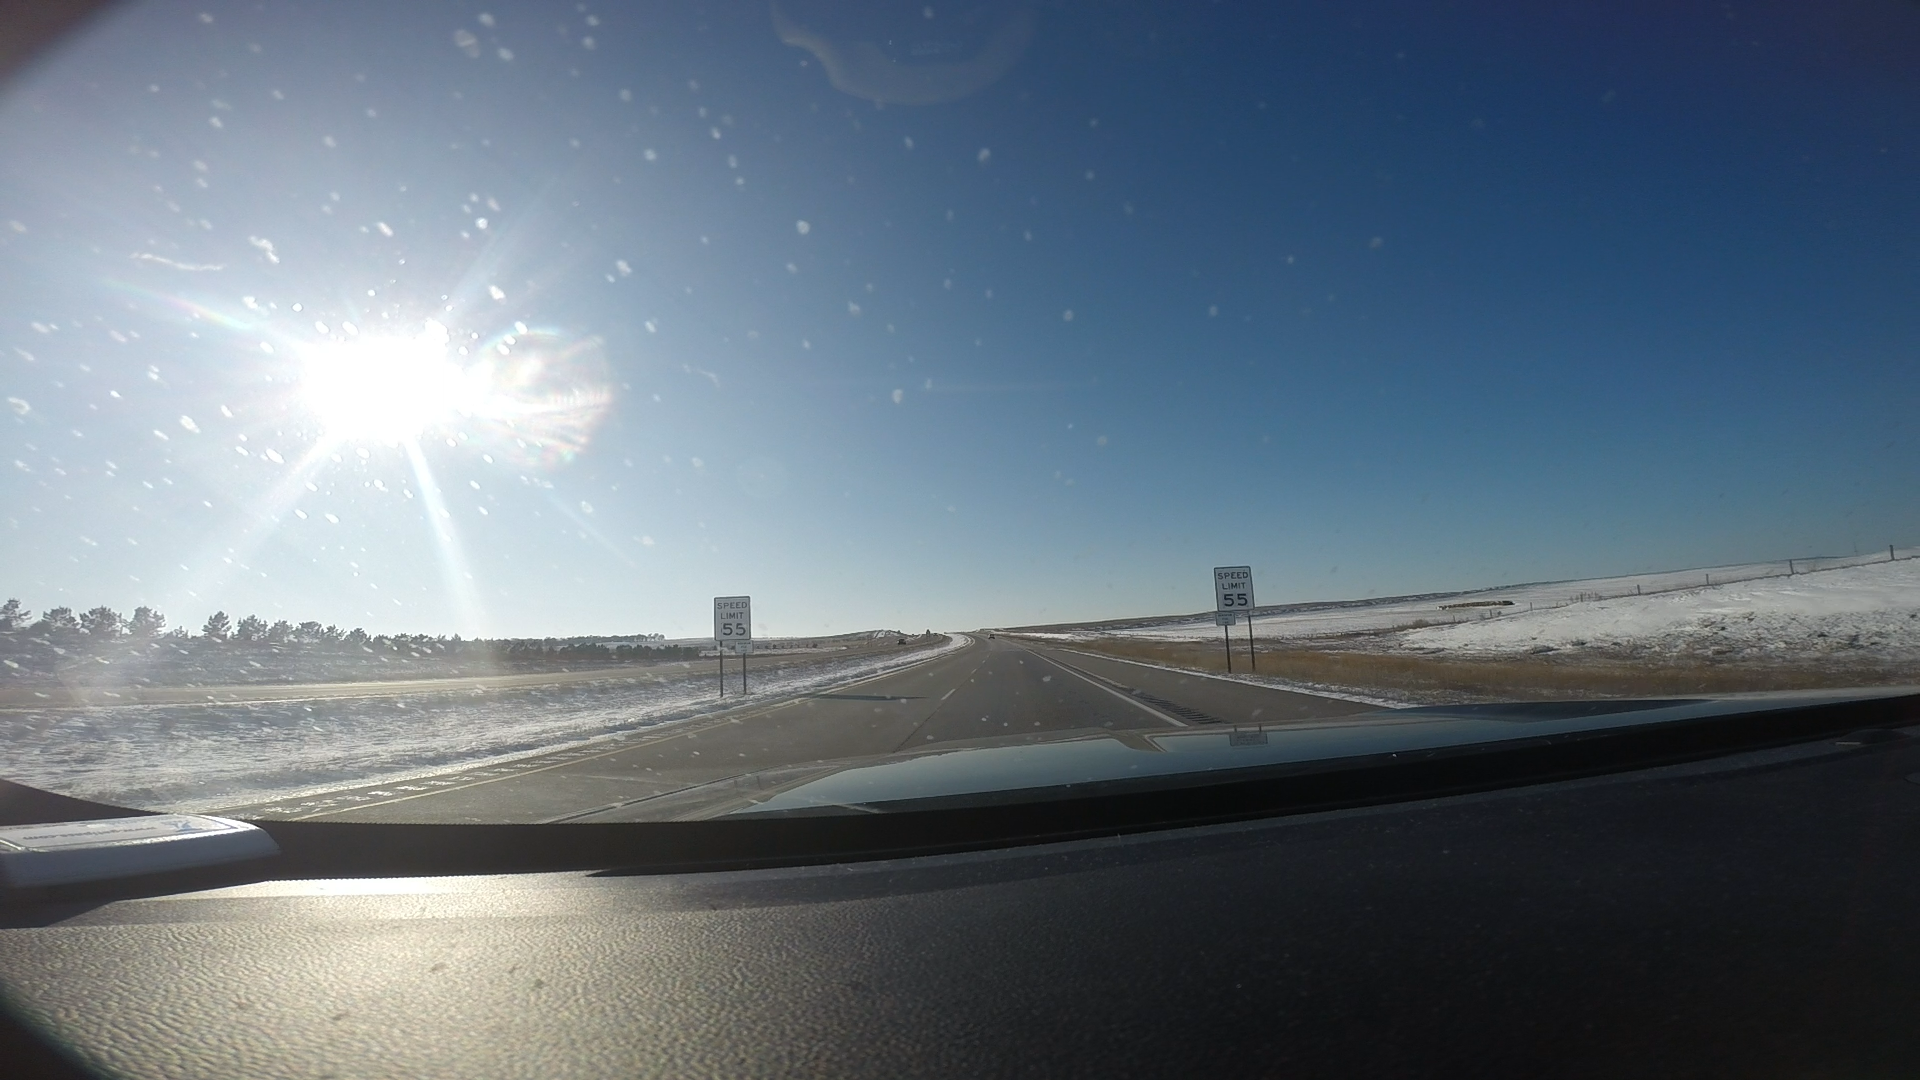
Speed limit sign label: mph55